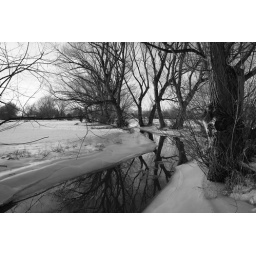
reflections in black and white